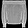
Label: Shirt